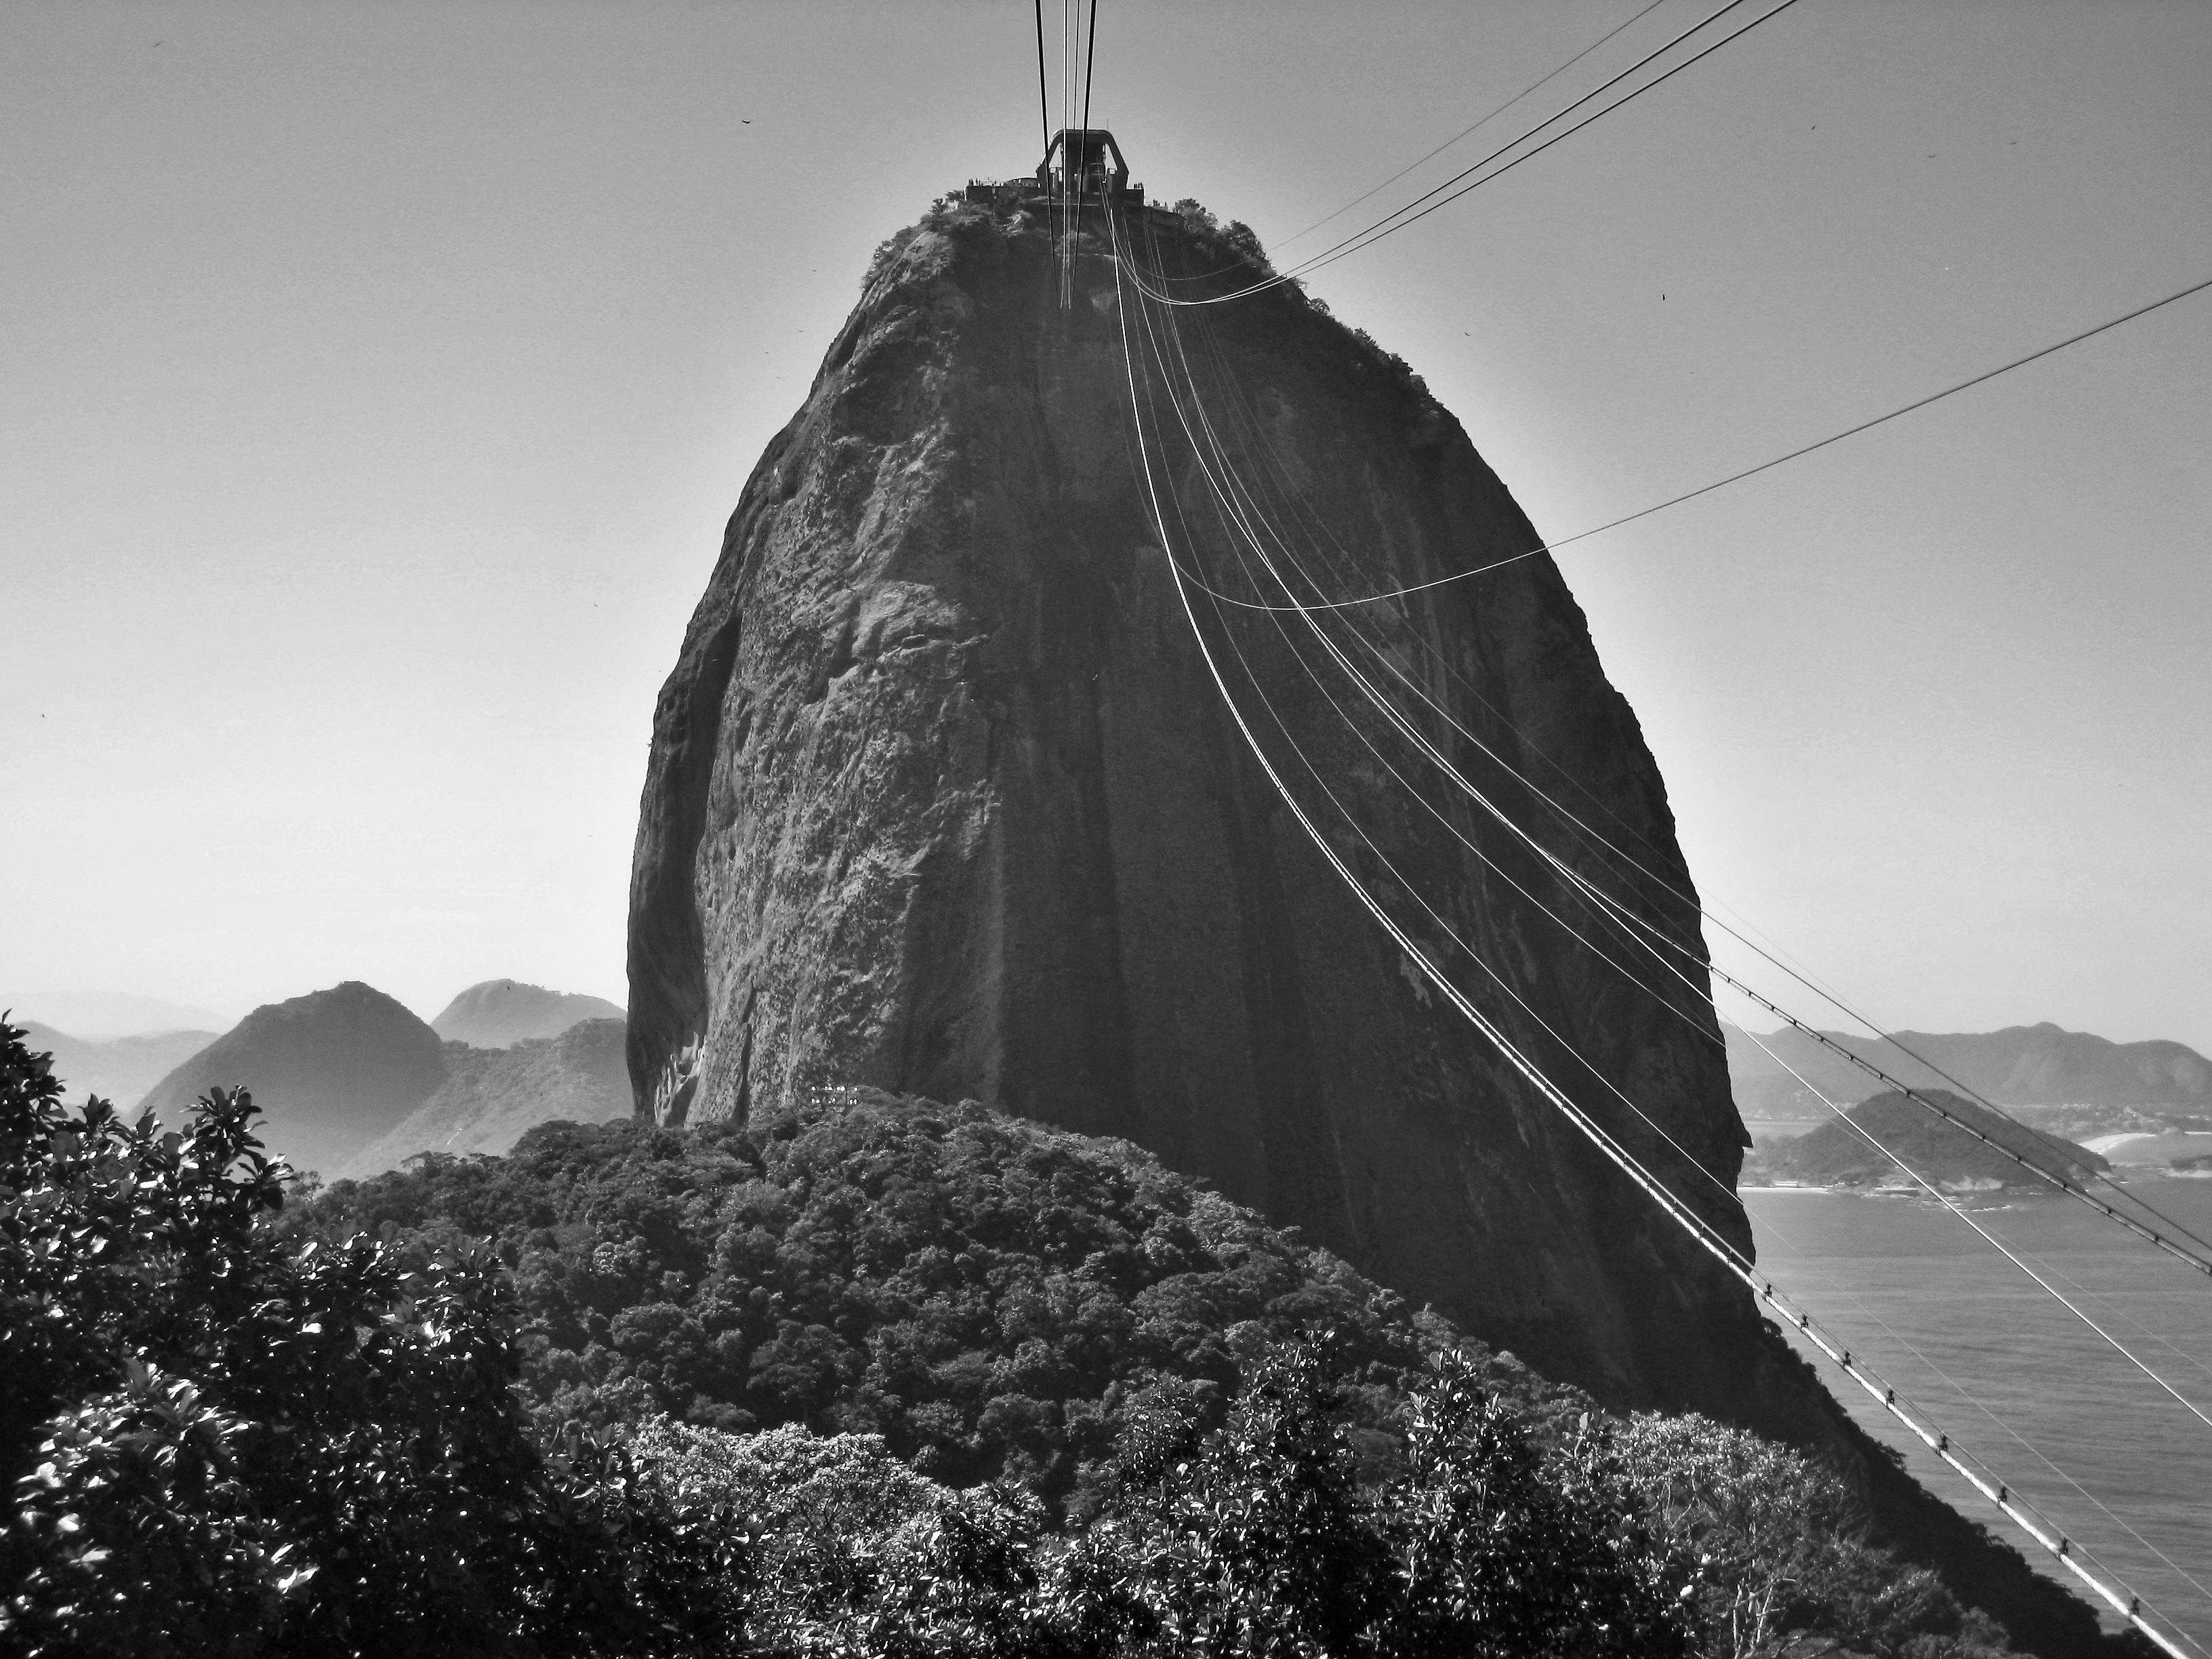
nature, rock, mountain, snow, light, cloud, black and white, sky, white, photography, monument, weather, landmark, darkness, black, monochrome, rio de janeiro, places of interest, rio, famous, brazil, shape, unique, monolith, imposing, worth a visit, sugarloaf, known, world famous, monochrome photography, rio landmark, zuckerhut in black and white, atmospheric phenomenon, atmosphere of earth, mountainous landforms